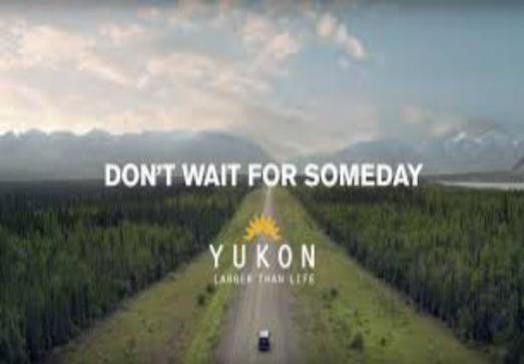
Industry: Necessities